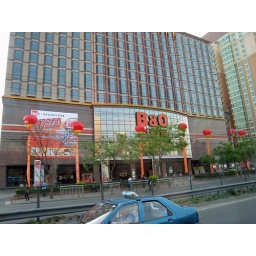
... there's one just down the road from our house in Oxford, too!origfilename:IMG_0567-pp